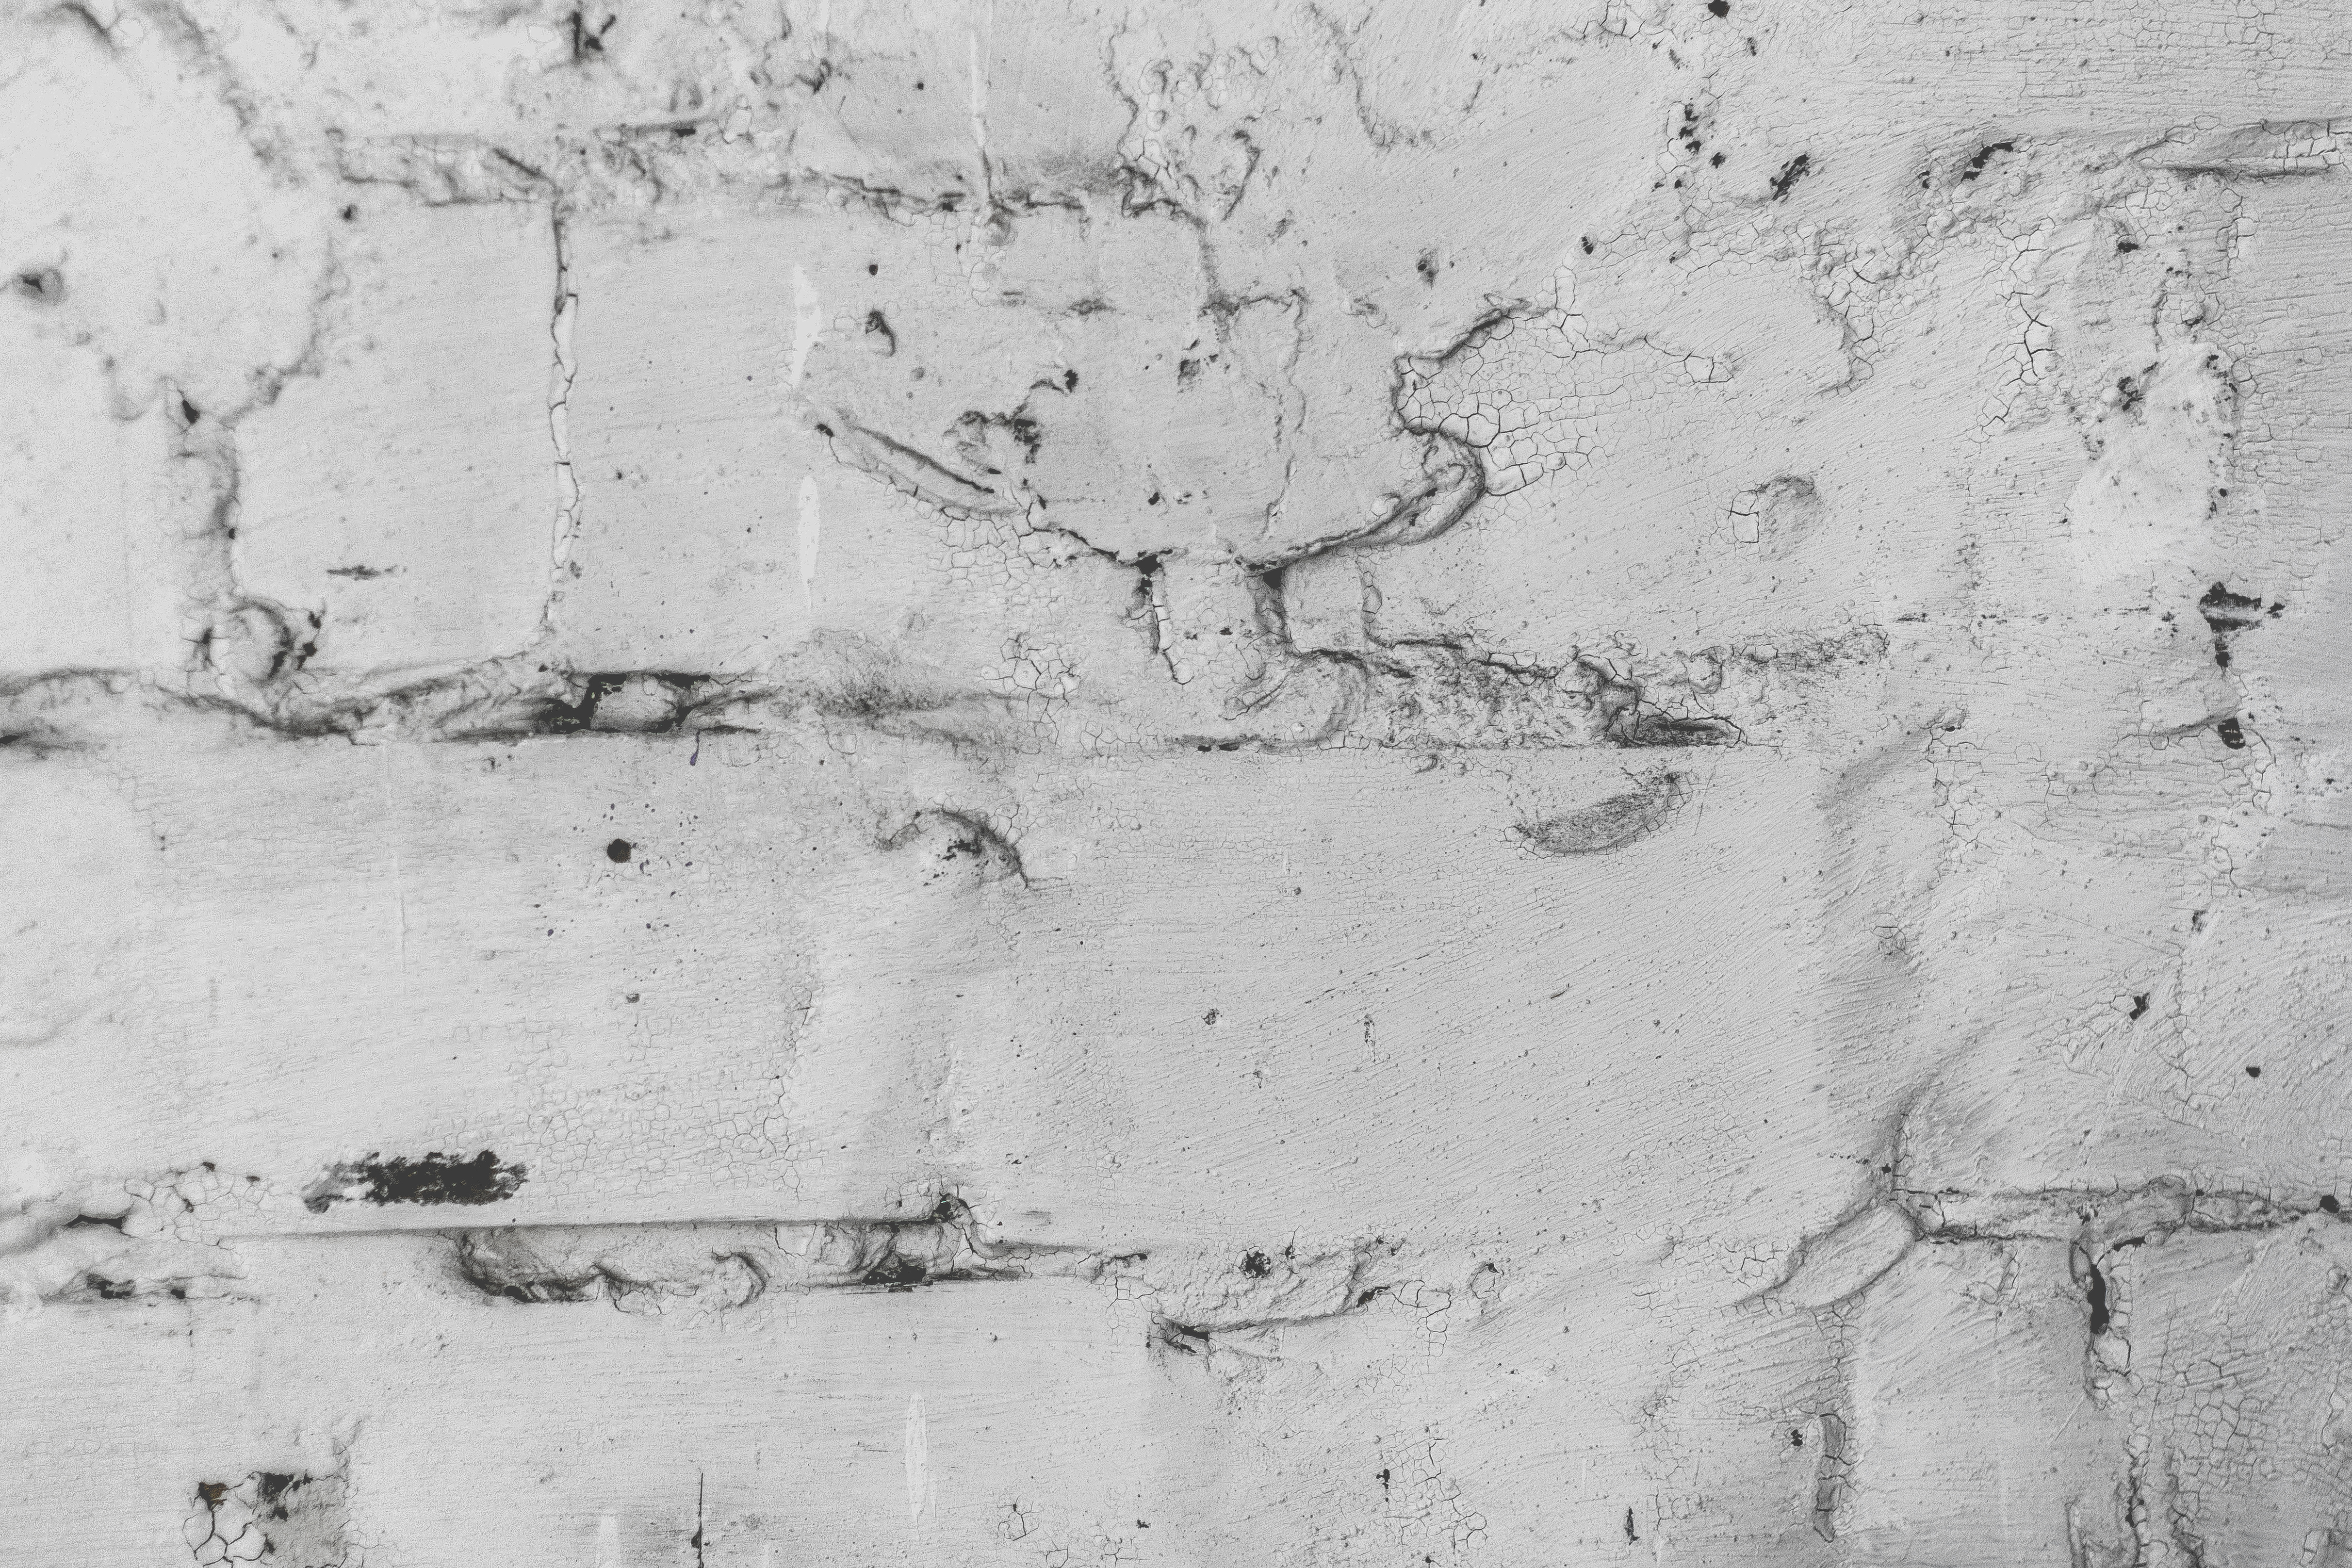
texture, white, wall, cement, concrete, plaster, black and white